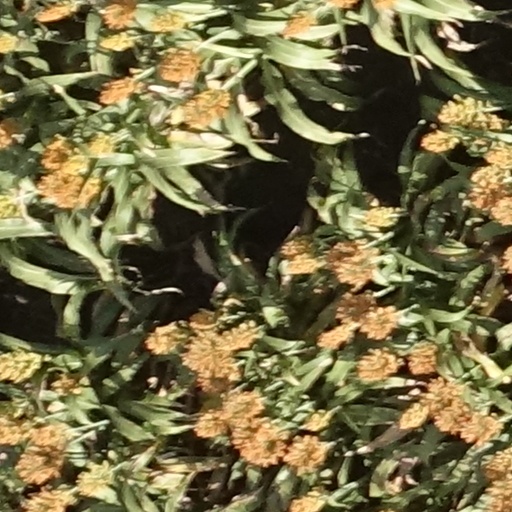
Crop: sorghum